Caravaggio

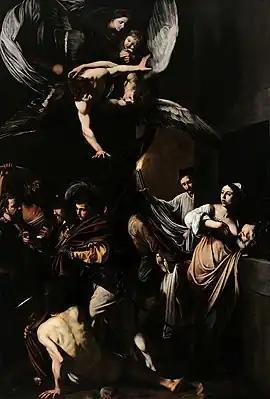
"The Seven Works of Mercy", 1606–1607, Pio Monte della Misericordia, Naples

Following the death of Tomassoni, Caravaggio fled first to the estates of the Colonna family south of Rome and then on to Naples, where Costanza Colonna Sforza, widow of Francesco Sforza, in whose husband's household Caravaggio's father had held a position, maintained a palace. In Naples, outside the jurisdiction of the Roman authorities and protected by the Colonna family, the most famous painter in Rome became the most famous in Naples.